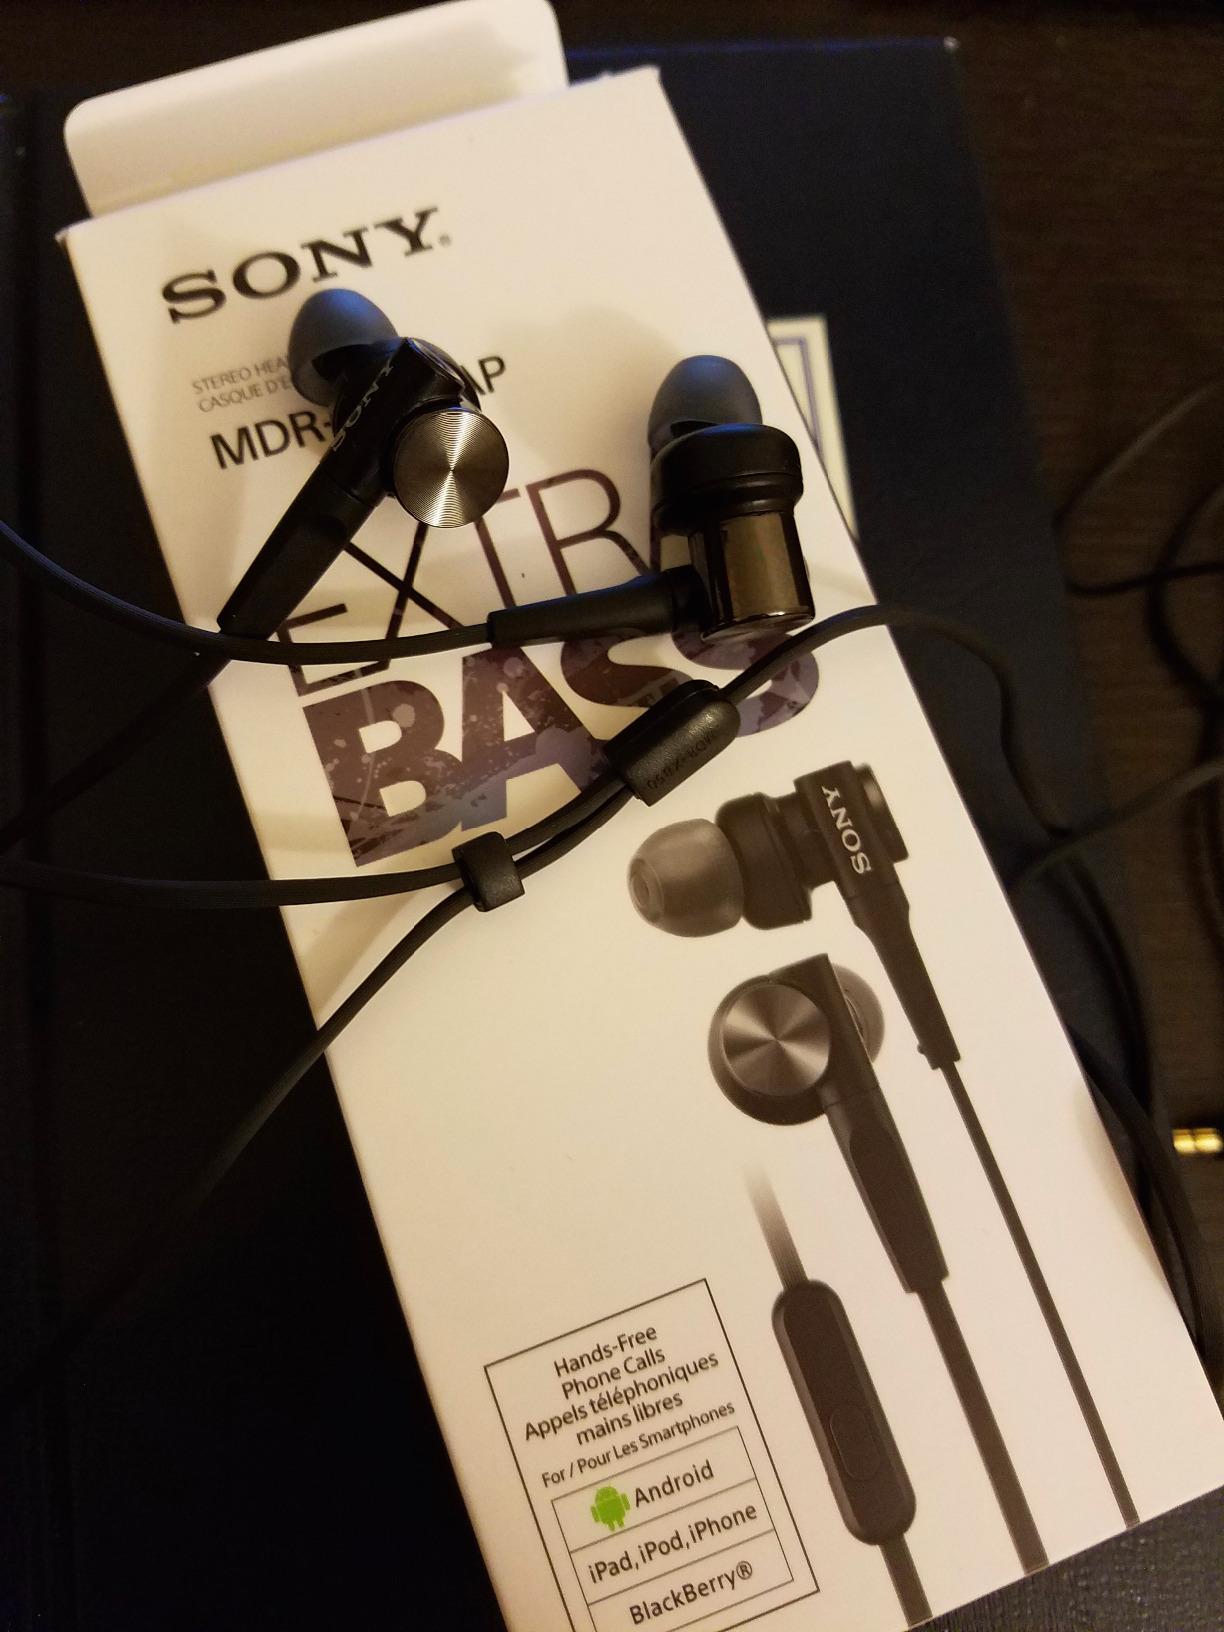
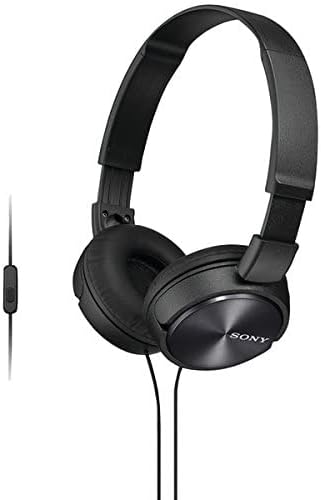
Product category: headphones
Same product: no